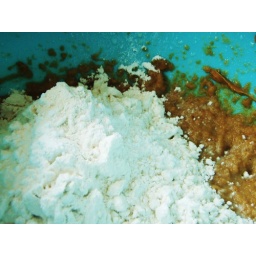
brown sugar cookies (cook's illustrated) in dog biscuit shapes - 16